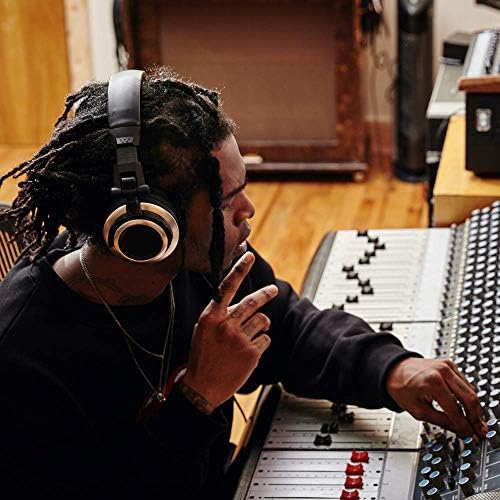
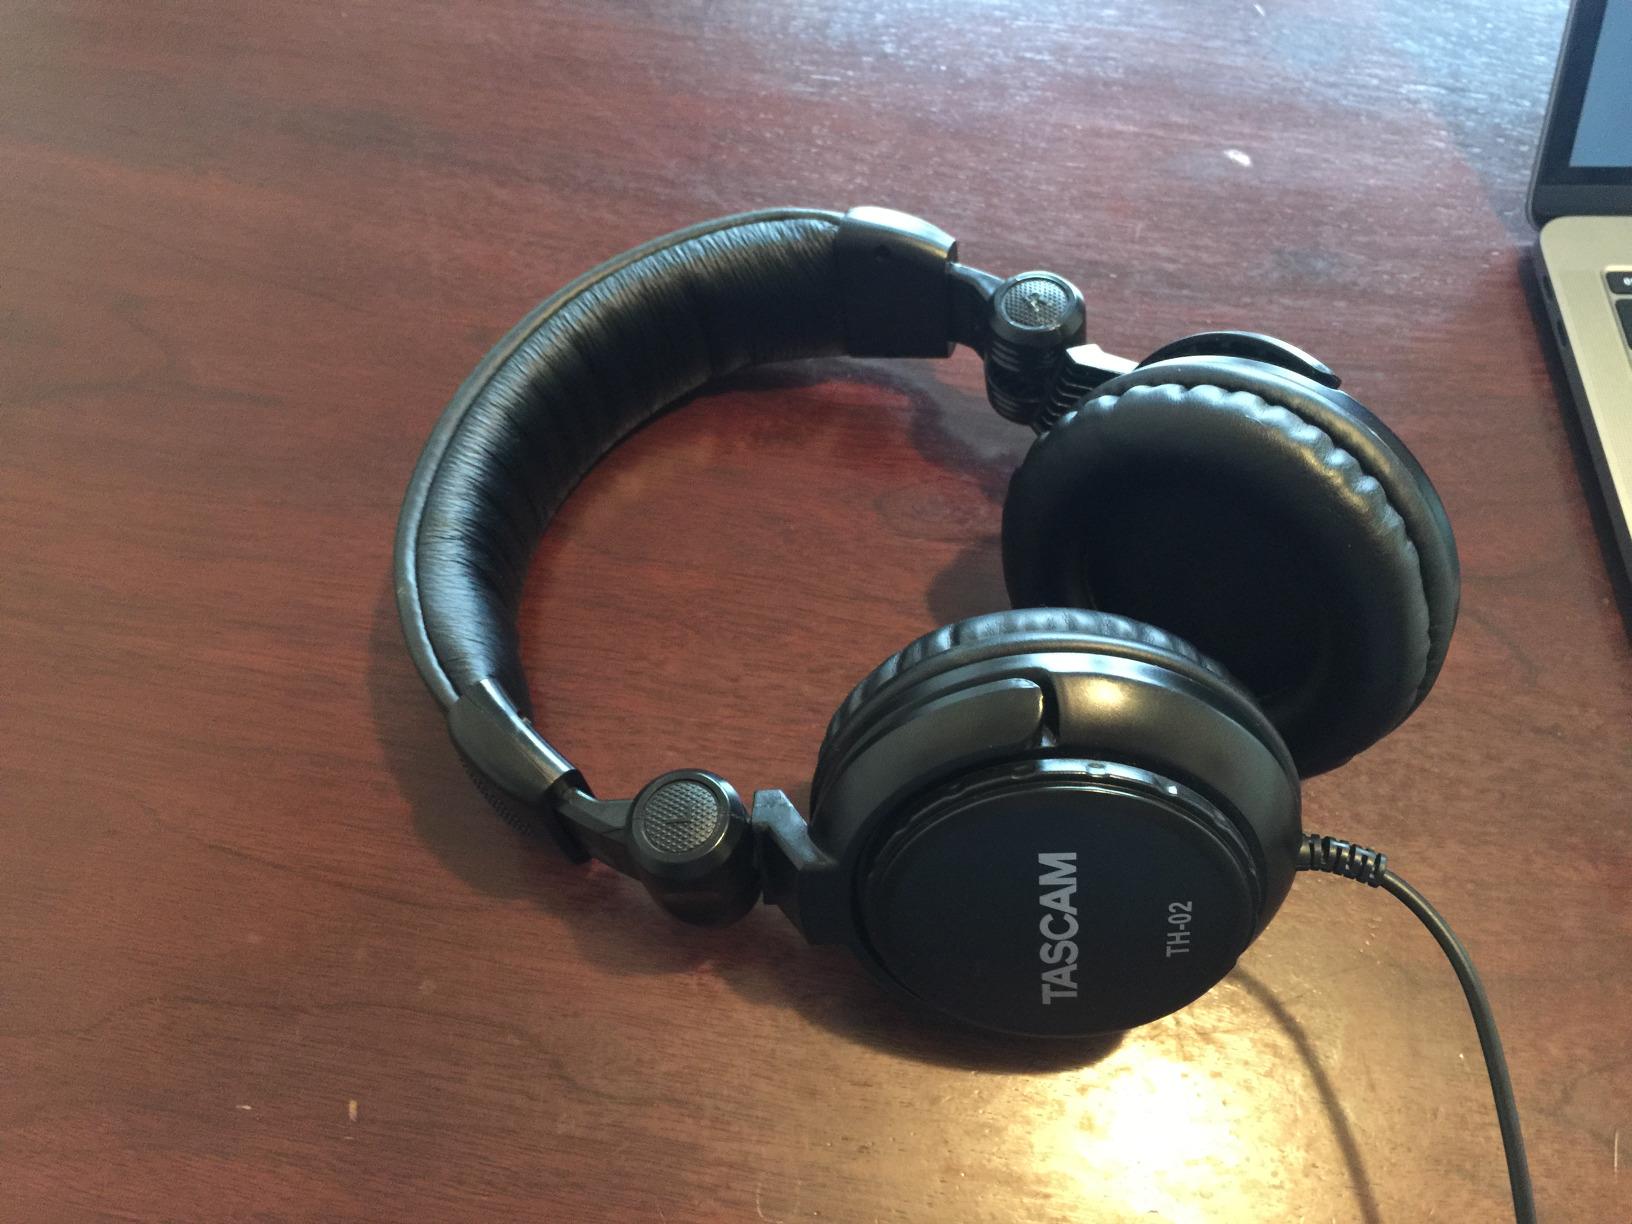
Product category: headphones
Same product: no